Nybrogade 22

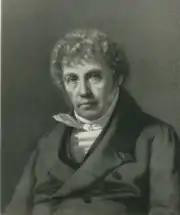
Jørgen Peter Bech

In 1802, Georg Jørgensen sold the property to tobacco manufacturer Jørgen Bech. His 20-year-old son Jørgen Peter Bech was responsible for the management of the soap manufactury. On 9 November 19+8, he became the owner of the property.